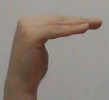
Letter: haa